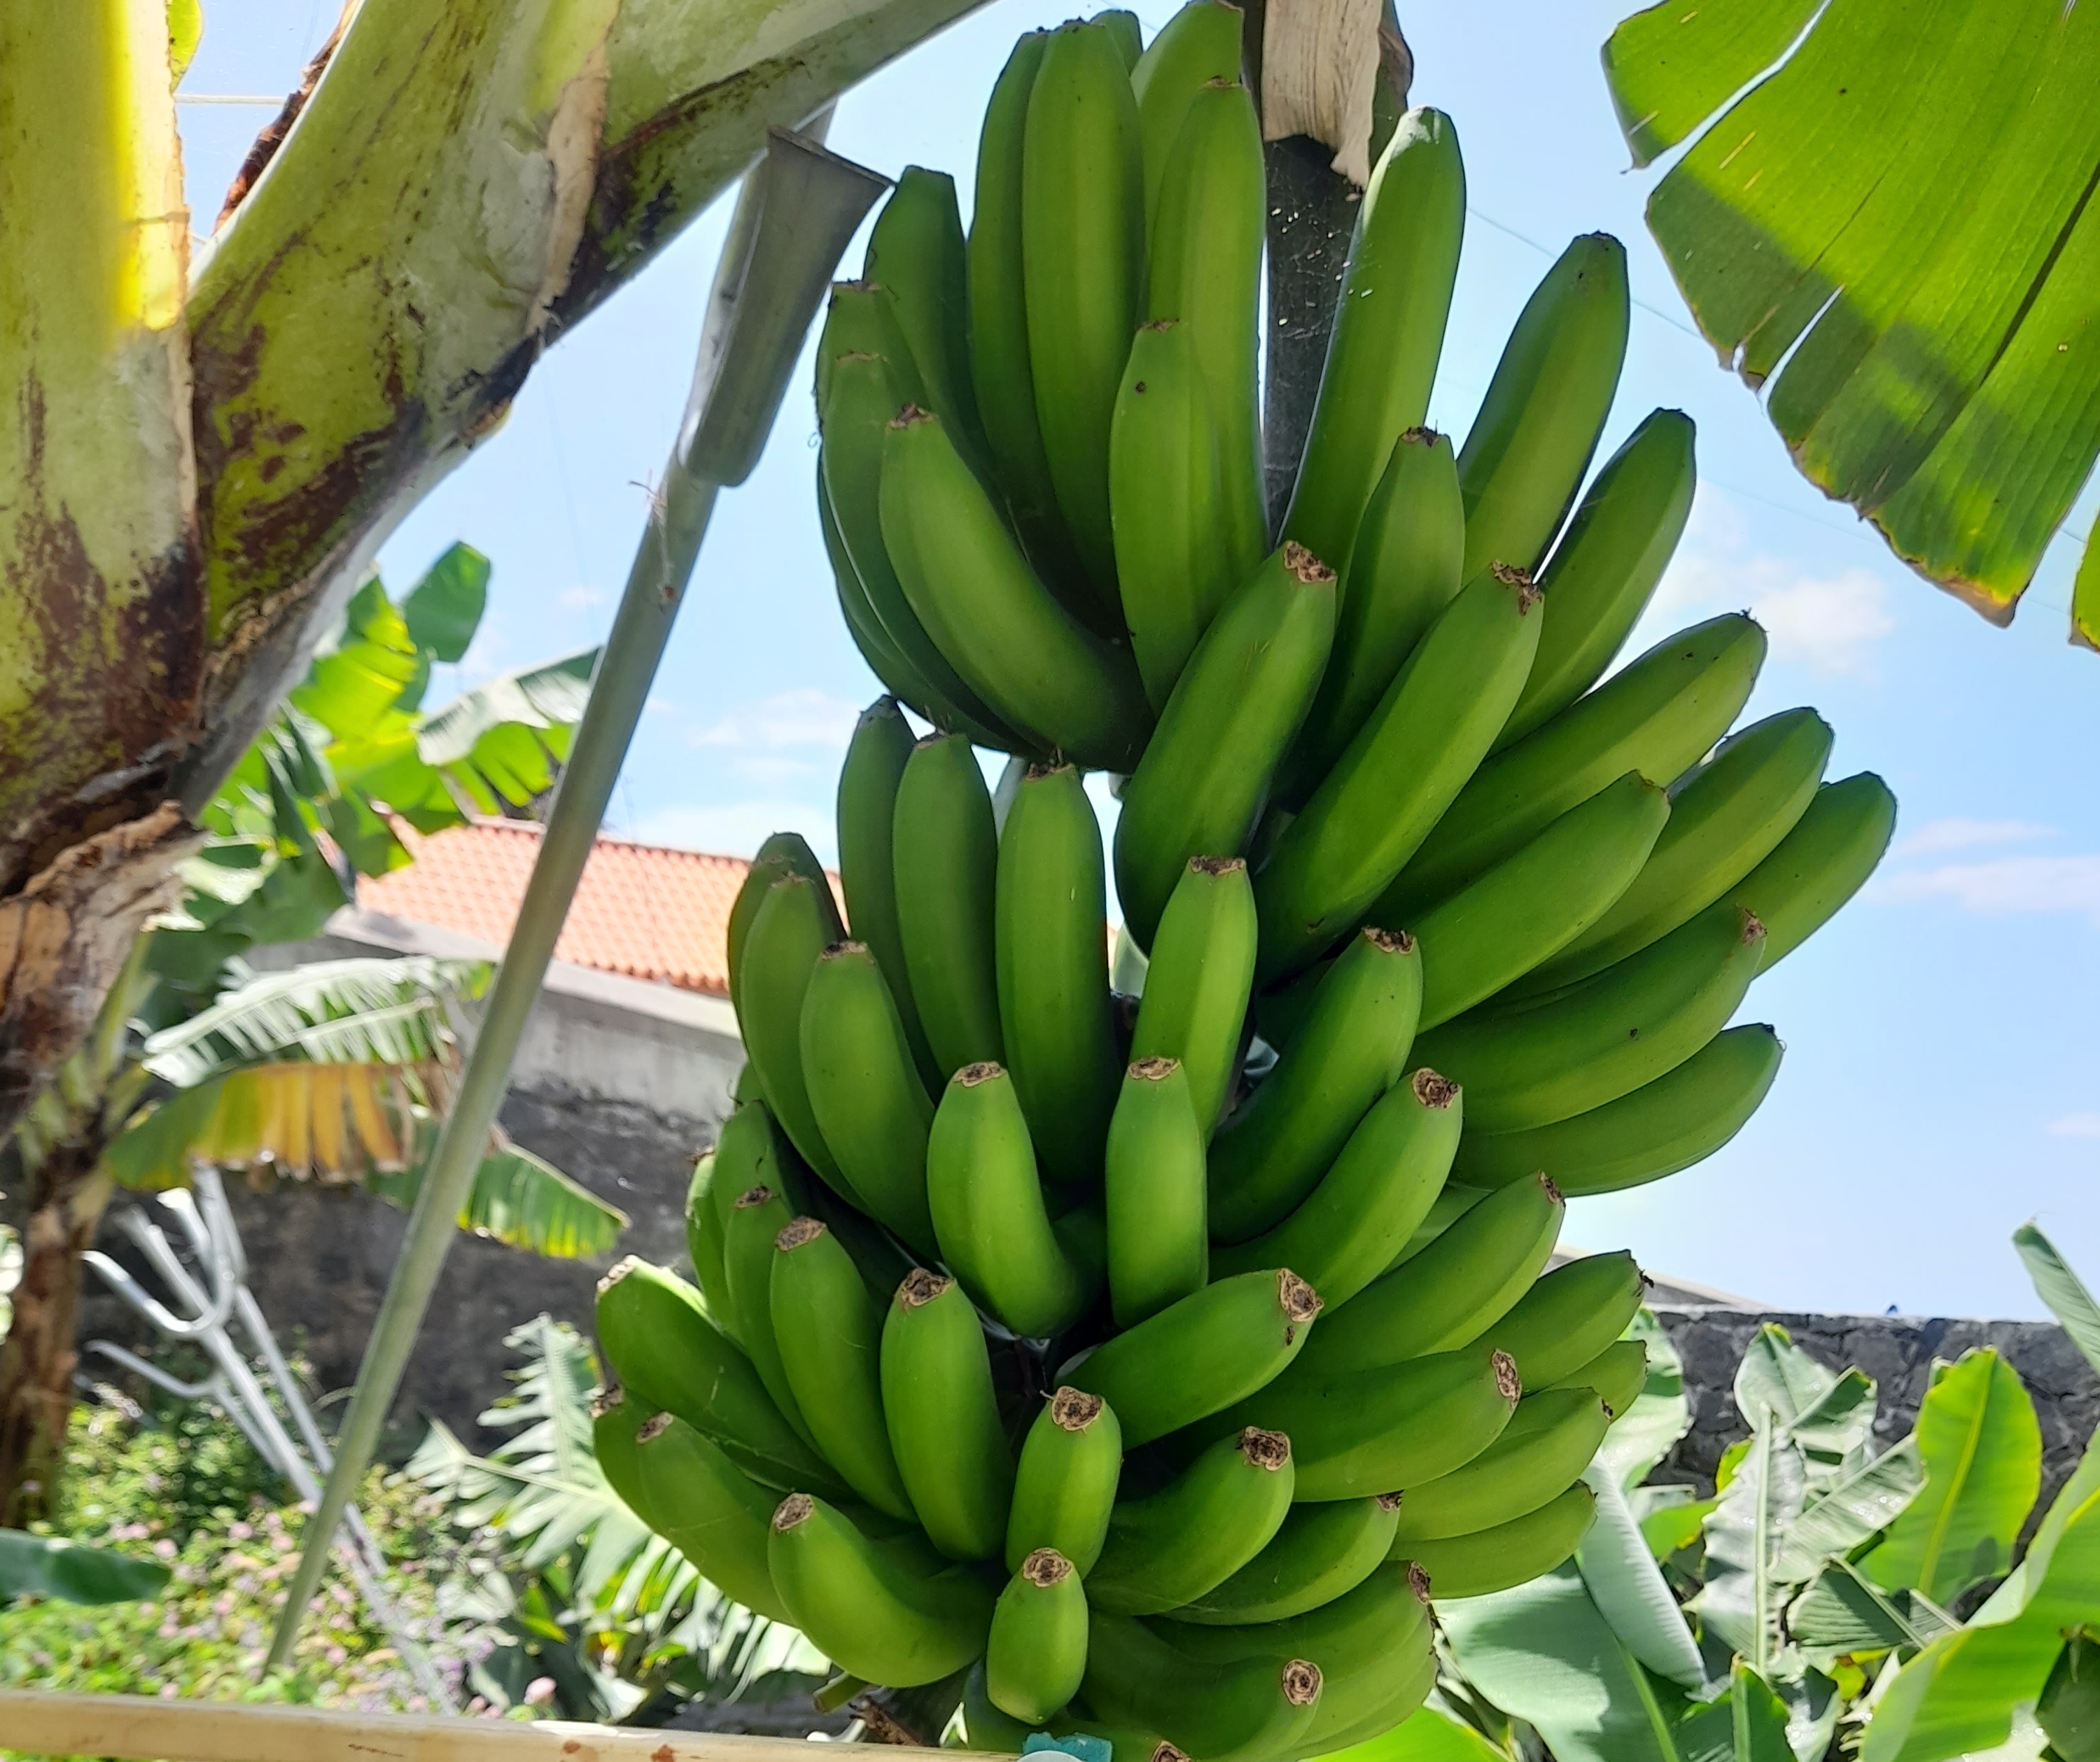
Label: Cut